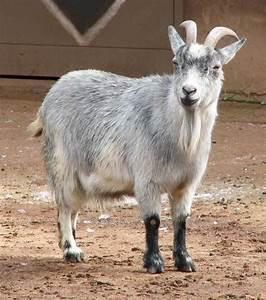
sheep